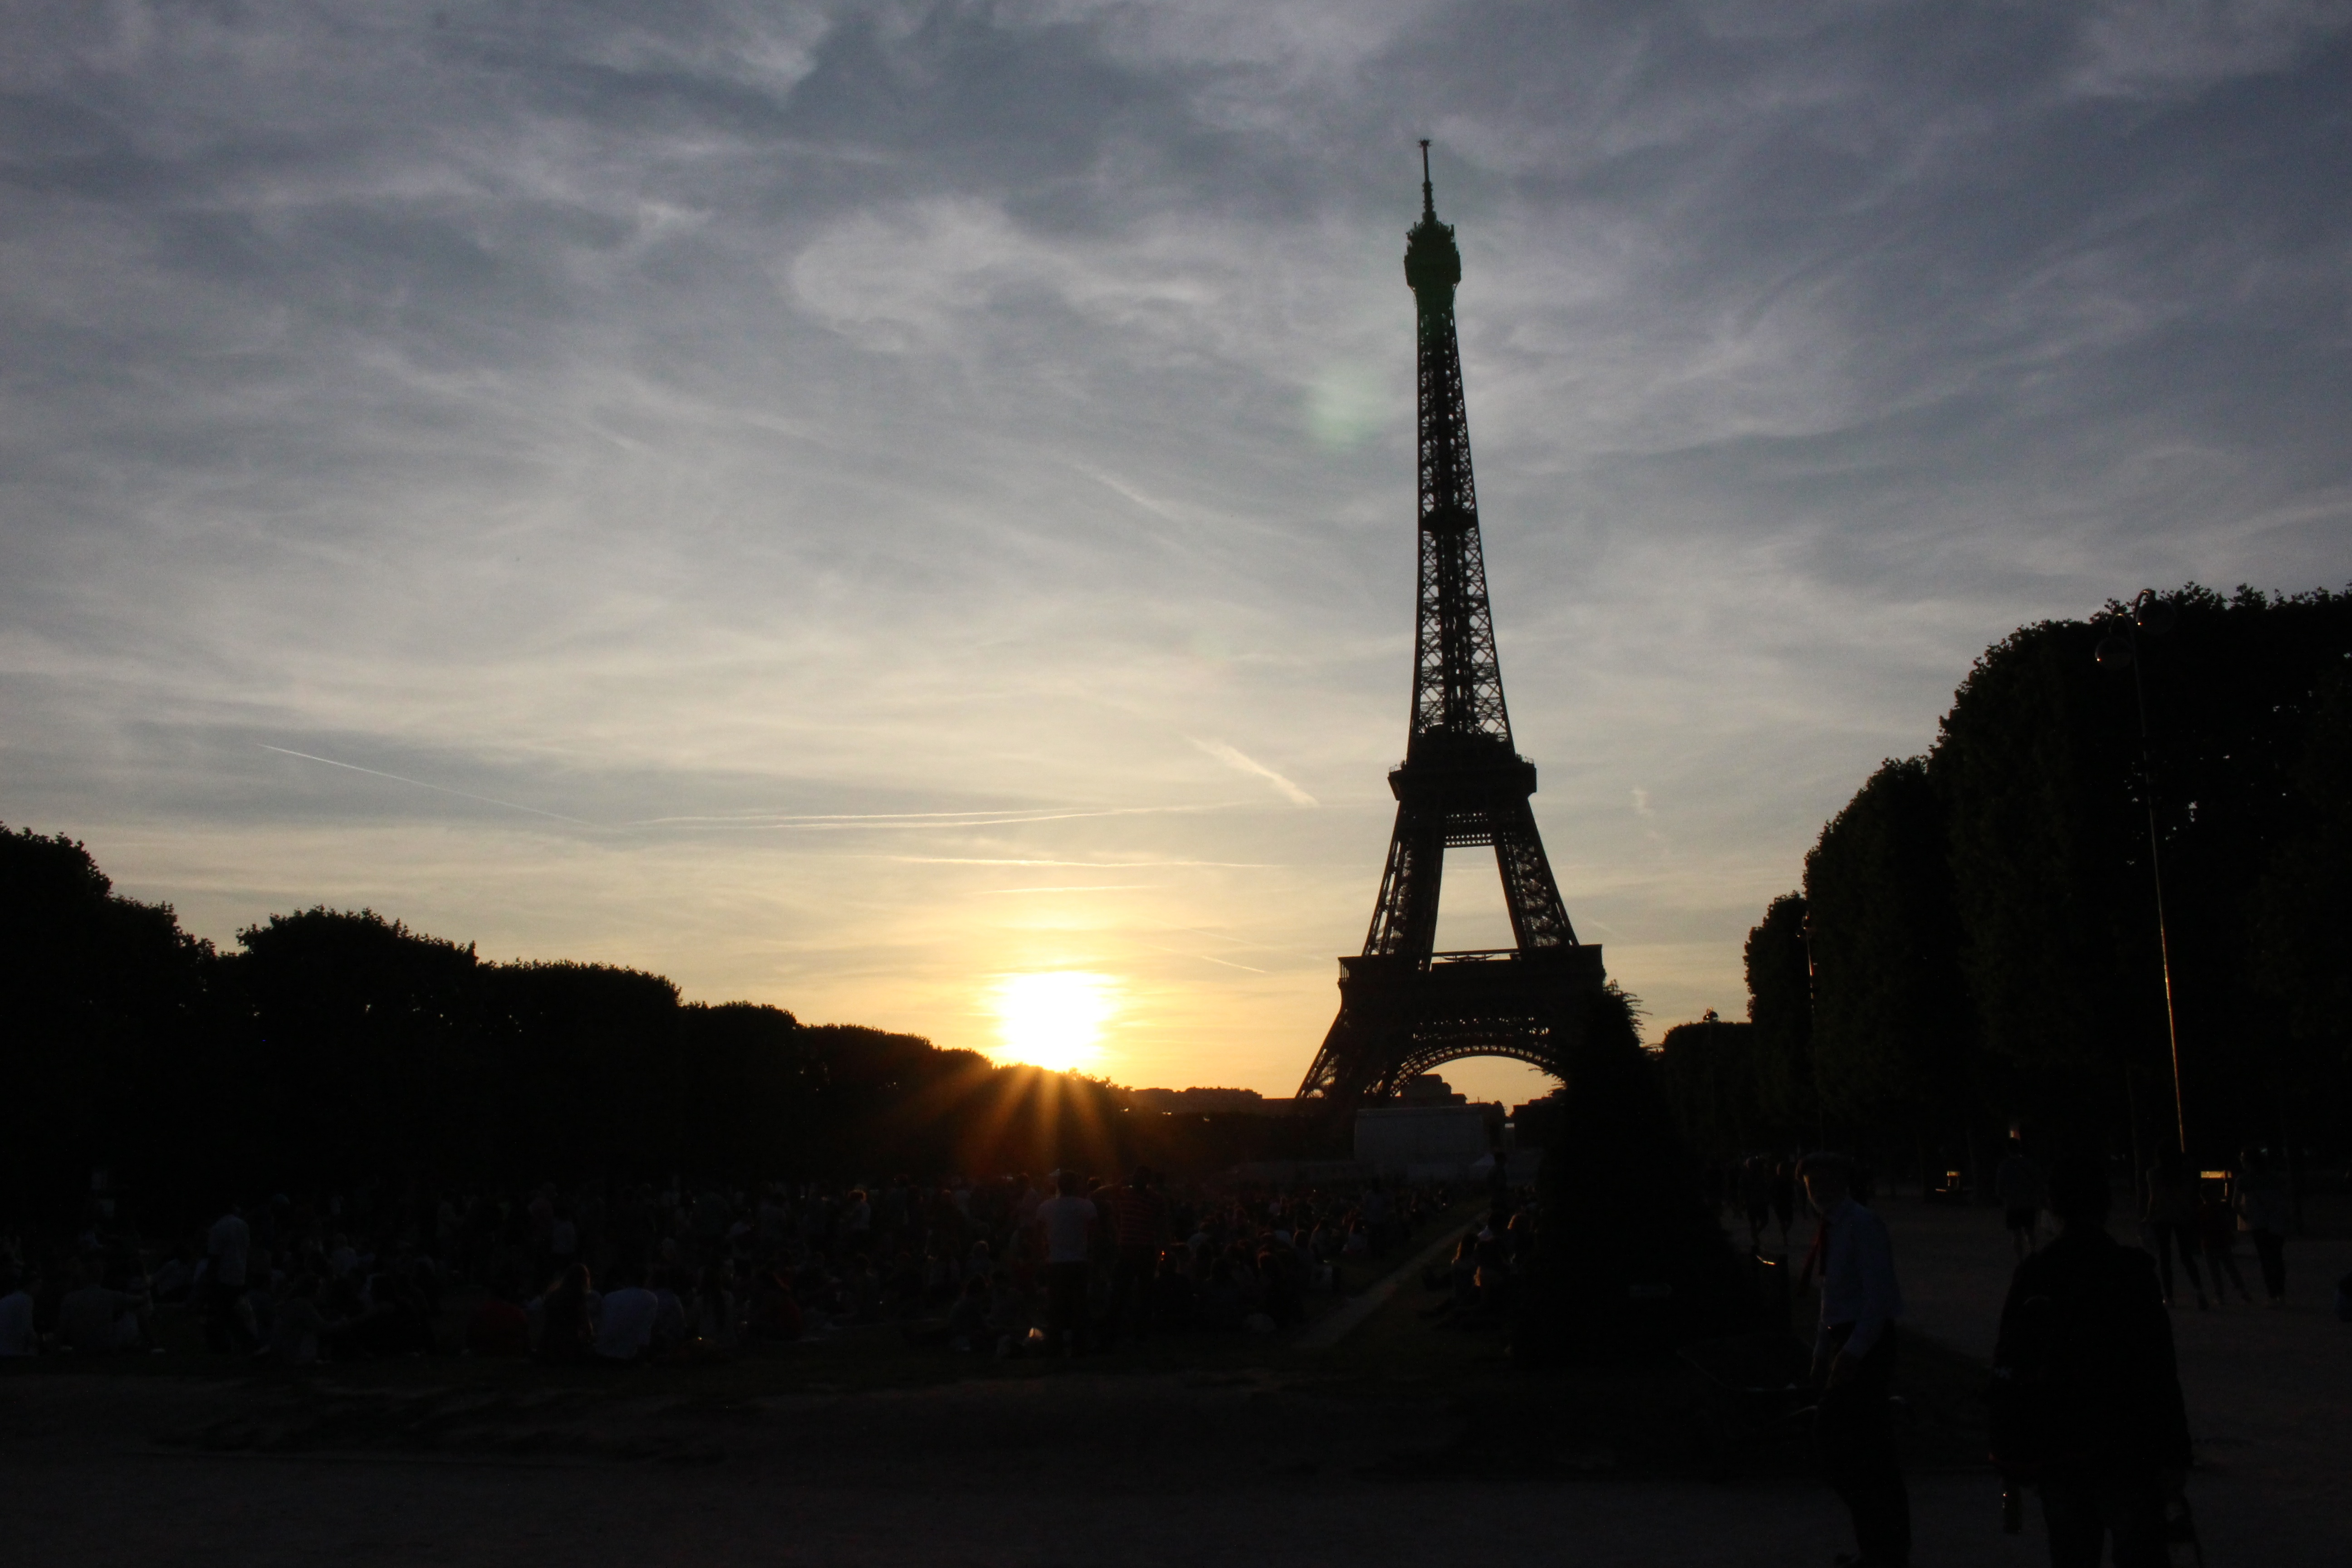
light, cloud, sky, sunset, night, sunlight, morning, dawn, monument, dusk, evening, tower, landmark, temple